Ntikkakkakkoru Premondarnn

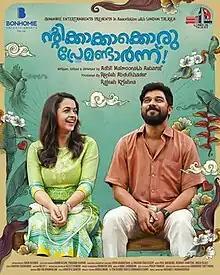
Film poster

Ntikkakkakkoru Premondarnn is a 2023 Indian Malayalam-language romantic drama film directed by Adhil Maimoonath Asharaf. The film stars Sharaf U Dheen in the lead role, along with Bhavana and Ashokan. It was released on 24 February 2023.